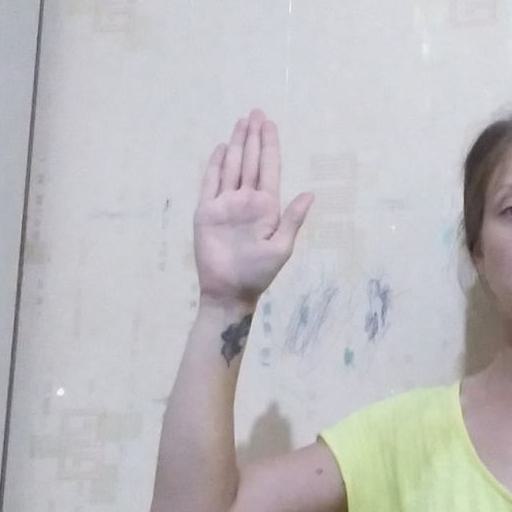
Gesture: stop